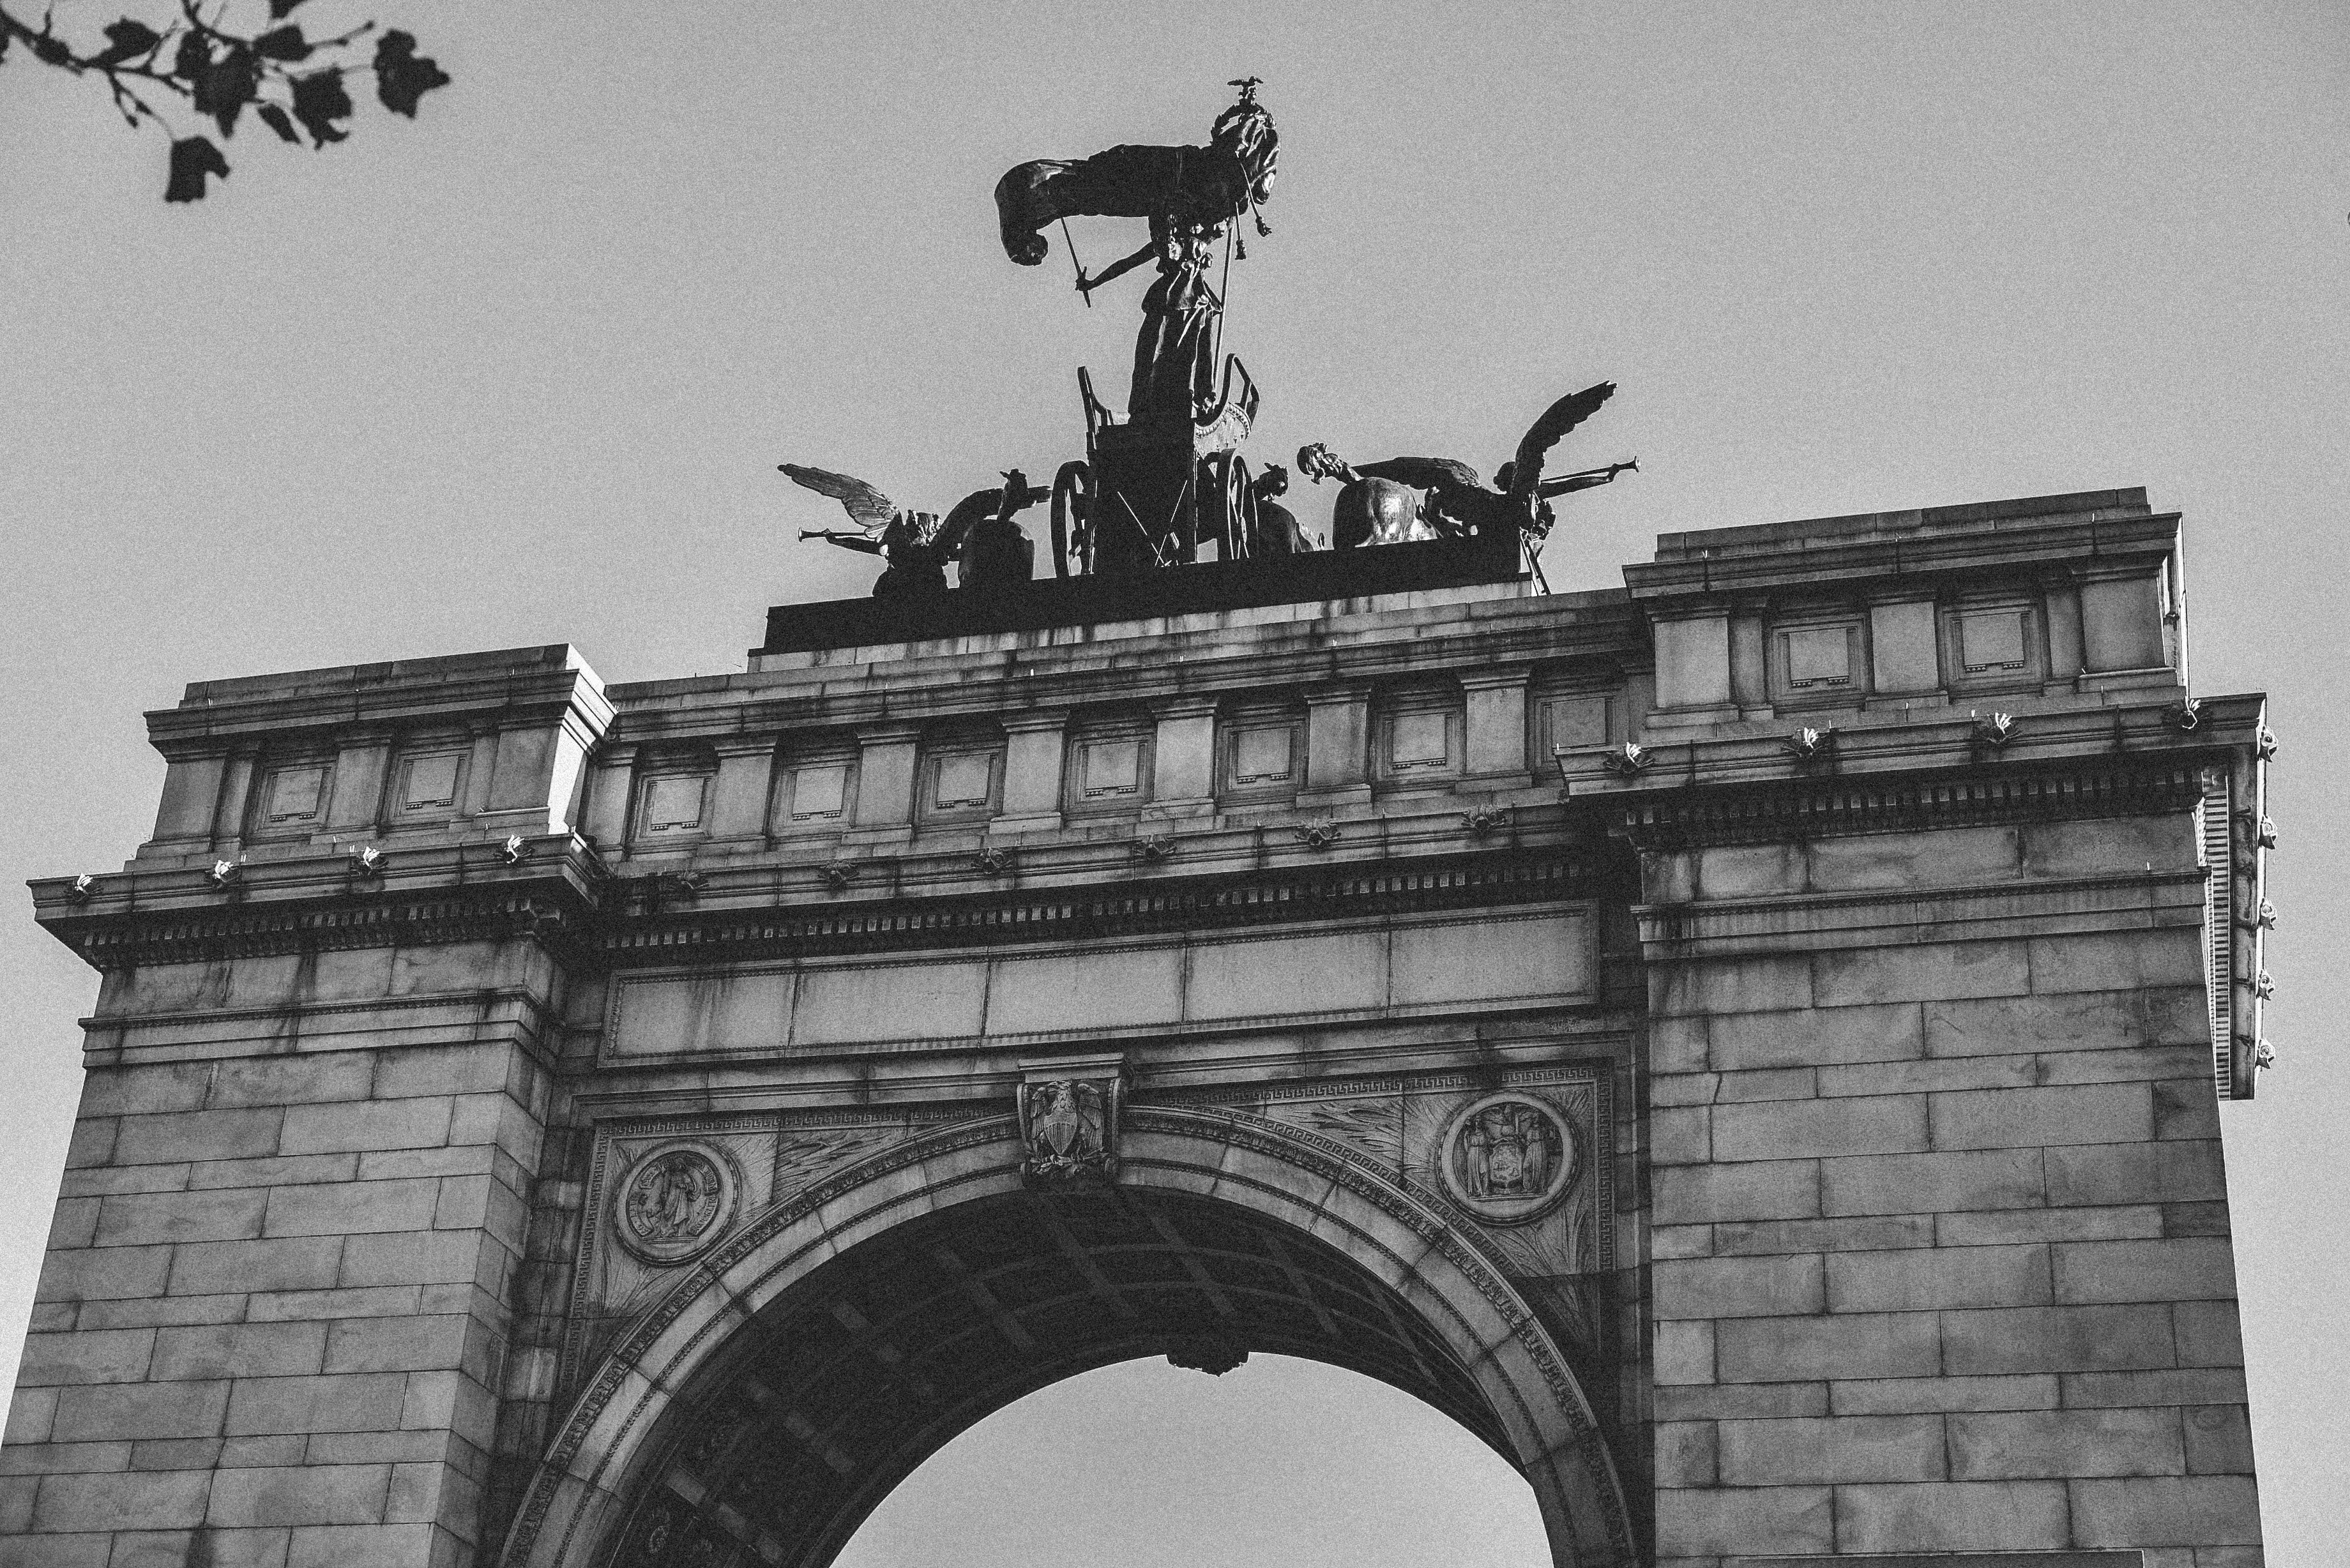
arch, architecture, landmark, monument, triumphal arch, black and white, monochrome photography, statue, monochrome, photography, facade, classical architecture, sculpture, stock photography, building, city, style